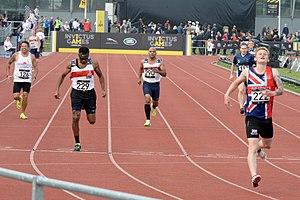
Les Jeux Invictus sont une compétition multisports pour soldats et vétérans de guerre blessés et handicapés. S'inspirant des Jeux paralympiques, ils tirent leur nom du poème Invictus de William Ernest Henley ; le slogan, I AM, renvoie d'ailleurs aux deux derniers vers du poème.